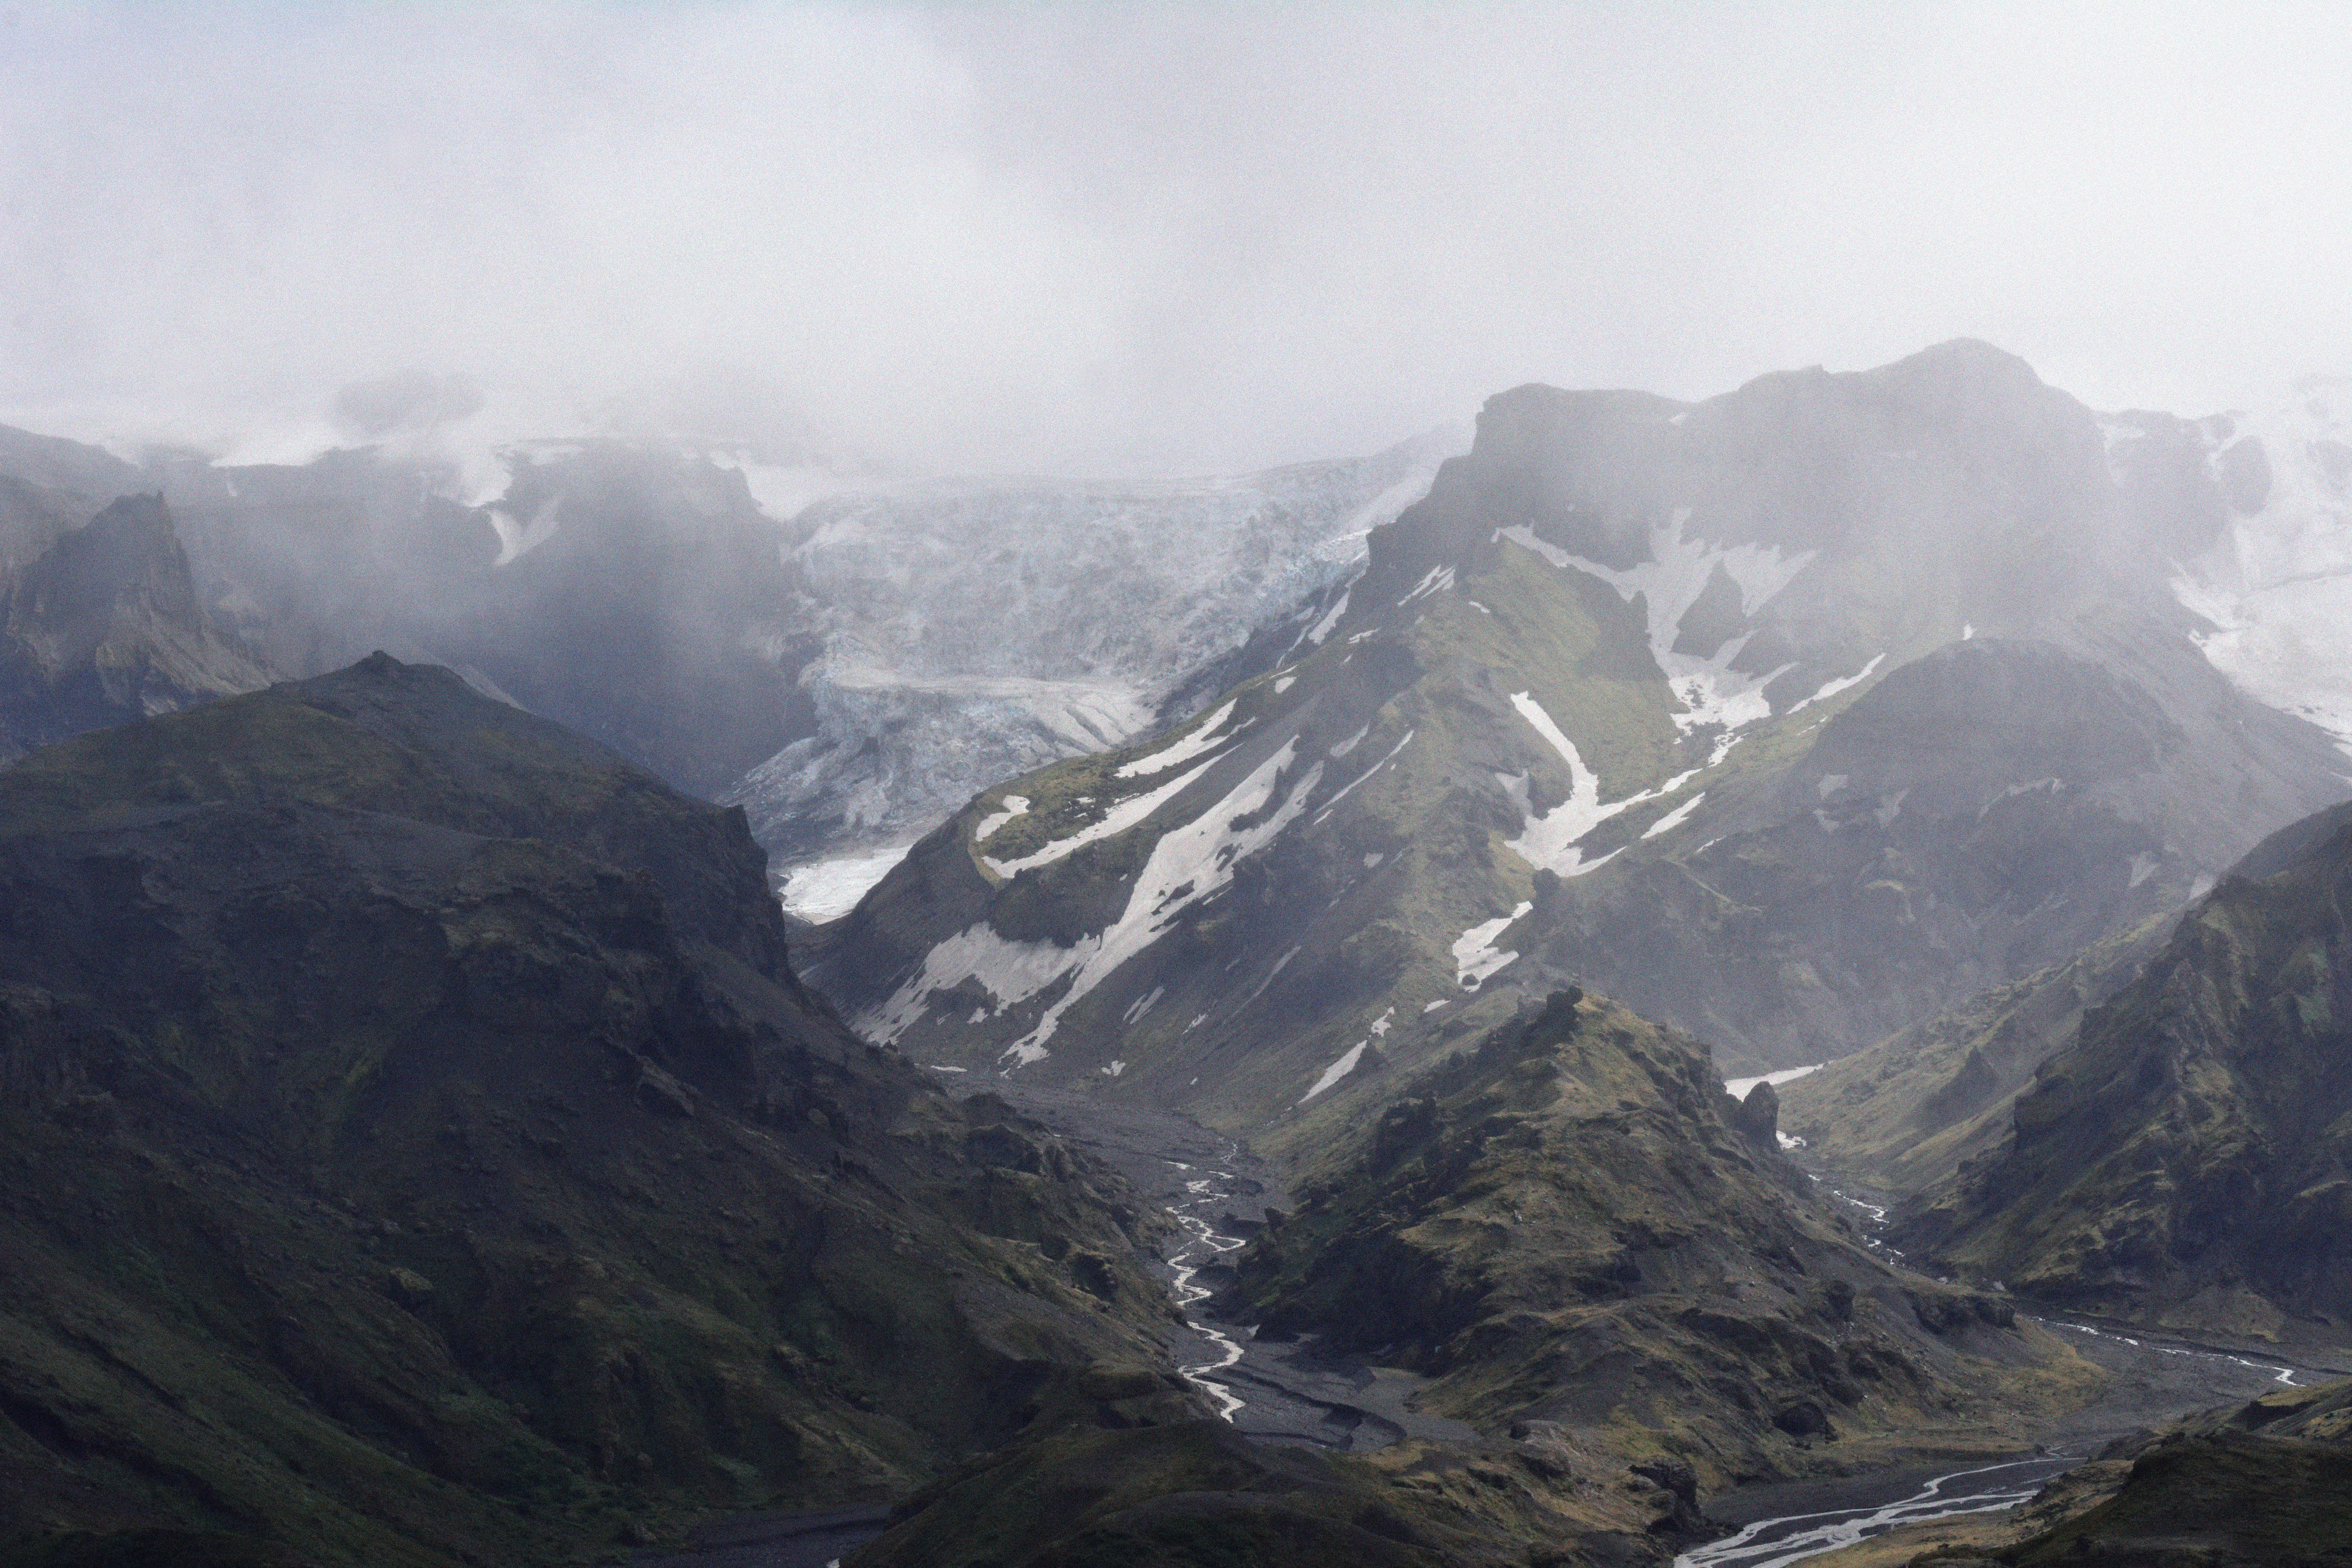
mountain, valley, mountain range, glacier, fjord, ridge, summit, alps, plateau, fell, cirque, moraine, landform, mountain pass, geographical feature, atmospheric phenomenon, mountainous landforms, glacial landform, geological phenomenon